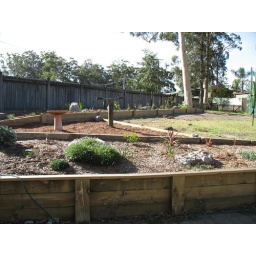
new raised beds with some plants in place